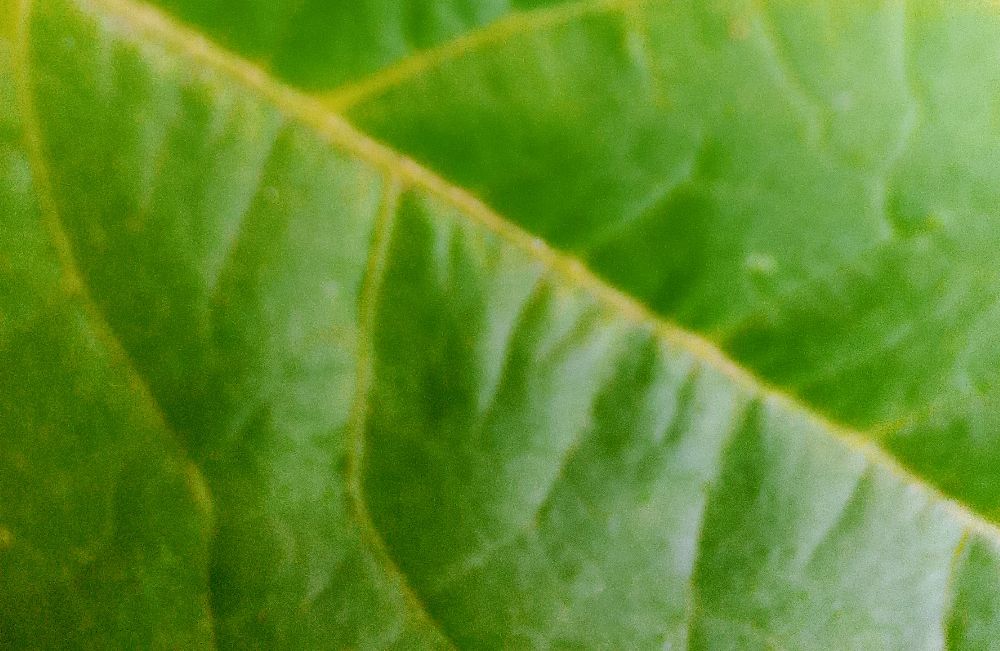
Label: healthy